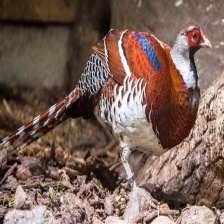
Species: ELLIOTS  PHEASANT
Scientific name: SYRMATICUS ELLIOTI